St. Paul Saints

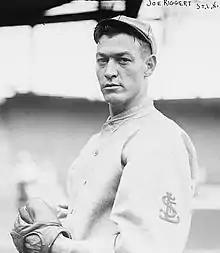
Joe Riggert accumulated 1,639 hits over 12 seasons with the American Association Saints from 1912 to 1924.

Another team called the Saints played Minor League Baseball in the American Association from 1901 to 1960. The Saints finished first in the American Association nine times, and won the Little World Series in 1924. During this period, the Saints were a farm club of the Chicago White Sox (1936–1942), the Brooklyn Dodgers (1944–1957), and the Los Angeles Dodgers (1958–1960).